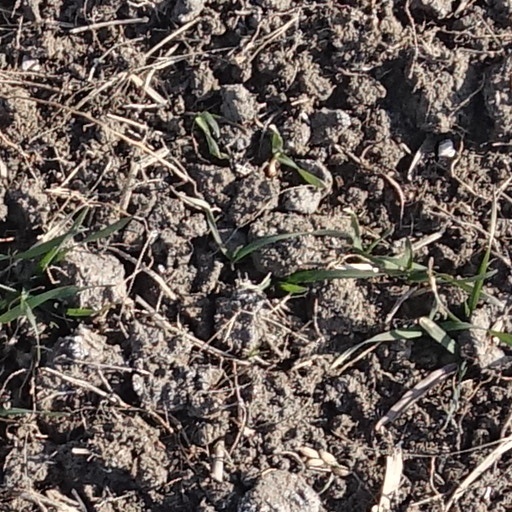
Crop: wheat